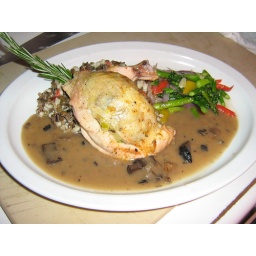
goat cheese and wild mushroom stuffed chicken supreme, in a mushroom and white wine sauce